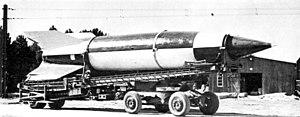
Le complexe militaro-industriel allemand fonctionna à plein régime pendant les deux guerres mondiales. De forme évolutive, il passe des Konzern associés aux marchands de canons et d'obus de la Ruhr en 1914, forme prise par le capitalisme bourgeois lié à de riches familles associées à l'aristocratie prussienne et militaire, à un secteur de l'armement intégré par les nazis comprenant des concepteurs de techniques de pointe qui, en 1945, intéresseront les vainqueurs du deuxième conflit mondial.
Le Meillerwagen est une remorque allemande datant de la 2ᵉ Guerre mondiale utilisée pour le transport d'un missile V2 depuis son unité technique de stockage au point de lancement et pour le dresser en position de tir. Il s'agit du premier tracteur-érecteur-lanceur mis en service. Une plate-forme de tir. La remorque devait servir de base de lancement ainsi que pour le chargement en carburant et les préparatifs de lancement.
Les armes V, connues sous leurs noms originels allemand Vergeltungswaffen, étaient un ensemble particulier de pièces d'artillerie conçues pour le bombardement stratégique pendant la Seconde Guerre mondiale, en particulier pour les bombardements de terreur et/ou le bombardement aérien de villes. Elles comprenaient la bombe volante V-1, la fusée V-2 et le canon V-3. Toutes ces armes étaient destinées à une utilisation dans la campagne militaire contre le Royaume-Uni, bien que seuls les V-1 et les V-2 aient effectivement été utilisées dans la campagne de 1944-45. Après le débarquement des Alliés en France et leur progression en Europe continentale, ces armes furent également utilisées contre des cibles sur le continent.
L'opération Backfire fut une opération scientifique militaire qui se déroula pendant et après la Seconde Guerre mondiale. Elle fut réalisée principalement par les Britanniques. Elle faisait partie de la lutte alliée pour acquérir la technologie allemande. Avec le consentement du général américain Dwight D. Eisenhower, l'opération fut dirigée par le major Robert Staver de la section Fusée de la branche Recherche et développement de l’Ordinance Office qui avait été chargé de rechercher et d'interroger les spécialistes des fusées allemandes qui avaient construit le V-2. Depuis le 30 avril, il était dans la région de Nordhausen recherchant les techniciens V-2 des laboratoires secondaires. Le commandant de l'Auxiliary Territorial Service Joan Bernard joua également un rôle dans cette opération.
Le V2 ou Aggregat 4 ou A4 est un missile balistique développé par l'Allemagne nazie durant la Seconde Guerre mondiale et lancé à plusieurs milliers d'exemplaires en 1944 et 1945 contre les populations civiles, principalement au Royaume-Uni et en Belgique.